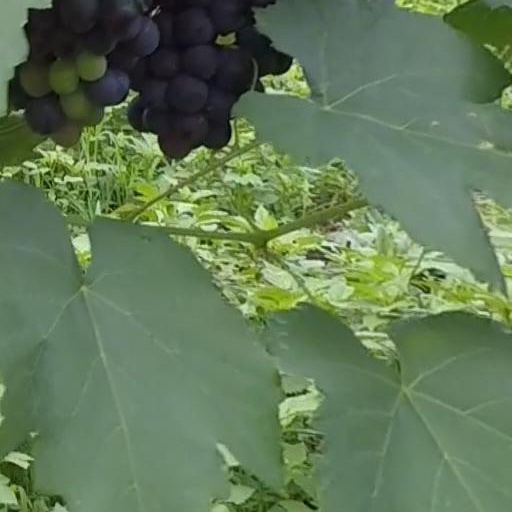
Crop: grape